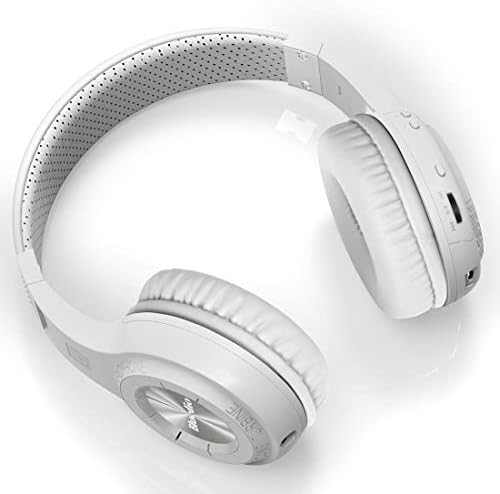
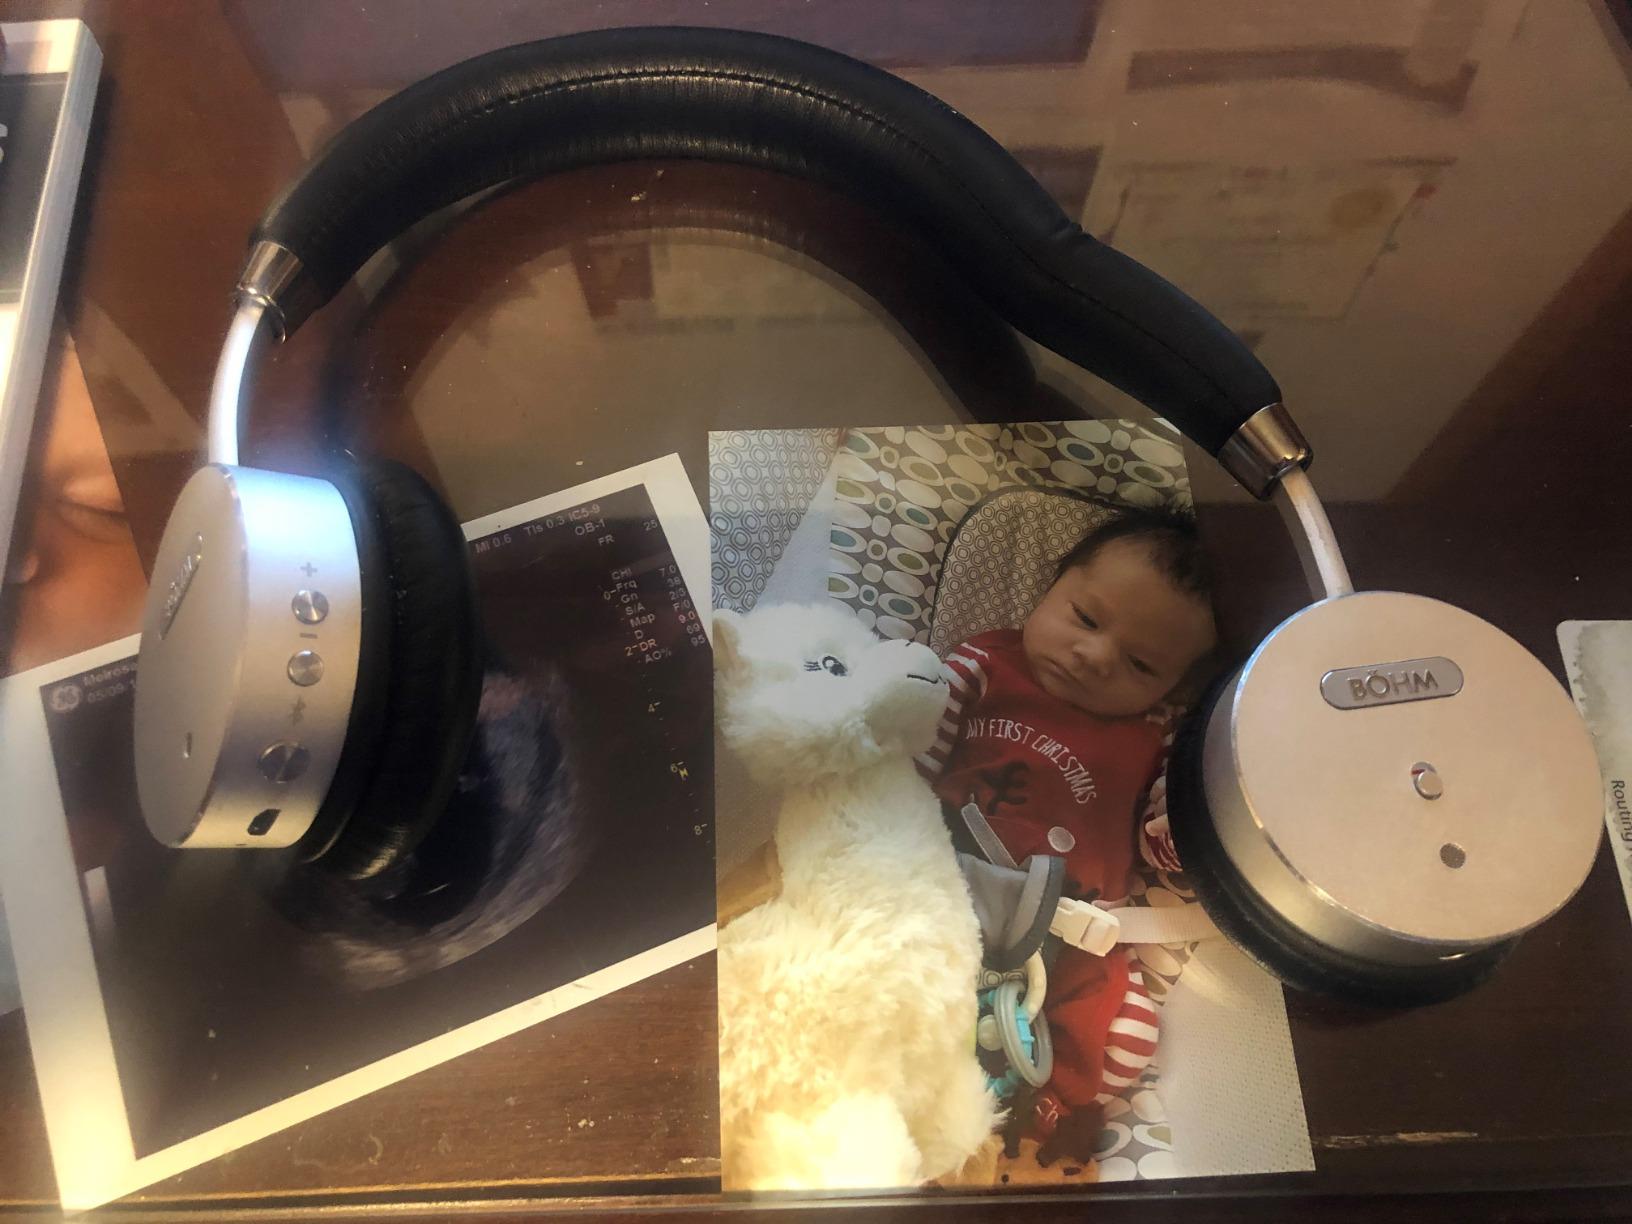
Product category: headphones
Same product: no